Penny Paradise

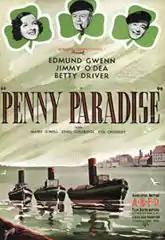
1938 Ealing campaign book cover

Penny Paradise is a 1938 British comedy film directed by Carol Reed and starring Edmund Gwenn, Betty Driver and Jimmy O'Dea.